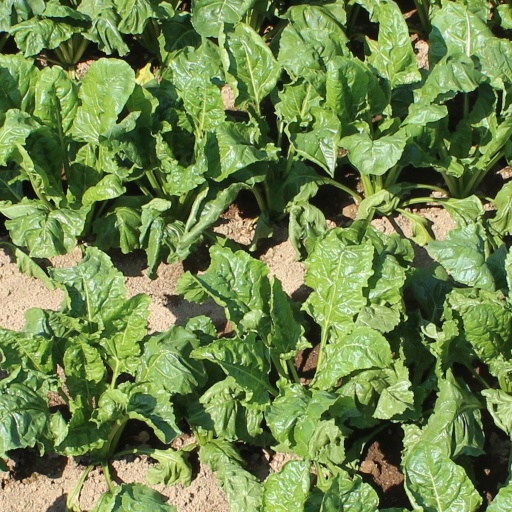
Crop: sugar beet